Effects of Hurricane Wilma in Florida

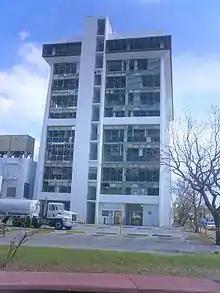
Nearly every window on the west side of South Beach Community Hospital in Miami Beach was blown out.

Wilma produced hurricane-force winds in Miami-Dade County as well. The Miami-Opa Locka Executive Airport observed sustained winds of and gusts up to . Around 956,500 electrical customers lost power at the height of the storm. Agricultural damage in the county reached $222 million. Crop losses compounded those from Hurricane Katrina about two months earlier. Katrina and Wilma combined destroyed approximately 70,000 avocado trees and their fruits. In the other parts of the county, nearly 95% of carambola crops were lost. By November 3, county and municipal officials had tagged 2,059 homes as uninhabitable due to extensive damage or destruction. Out of 327 schools in the Miami-Dade County Public Schools, 181 suffered mostly minor damage. Overall, Wilma left nearly $2 billion in damage in Miami-Dade County.